Core Neighbourhoods Sector

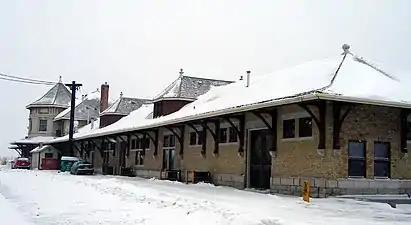
Canadian National Register Heritage Society Protected Sites Saskatoon Railway Station (Canadian Pacific) Caswell Hill

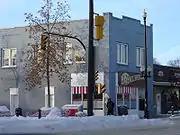
Municipal Heritage Site: Garrison House, Nutana

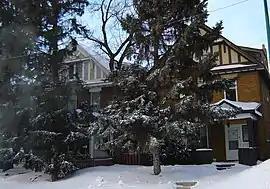
Heritage Site: Two Sisters Queen Elizabeth

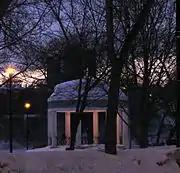
Heritage Site:Vimy Memorial Bandstand Central Business District

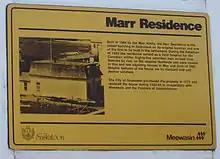
Municipal Heritage Site: Marr Residence Nutana

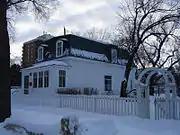
Heritage Site: Marr Residence Nutana

The Core Neighbourhoods Sector, previously known as the Core Neighbourhoods Suburban Development Area (SDA), is a sector in Saskatoon, Saskatchewan, Canada. It is a part of both the west and the east side communities of Saskatoon, straddling the South Saskatchewan River. On the west side it generally lies east and south of Confederation Sector and south of the Lawson Sector; while on the east side it lies south of the University Sector and east and north of the Nutana Sector. This sector comprises early Saskatoon origins where the first towns of Nutana, West Saskatoon, and Riversdale came together to form the city of Saskatoon in 1906.